East Village/Lower East Side Historic District

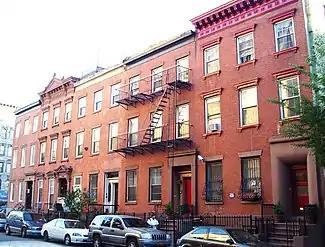
Greek Revival row houses on 3rd Street

The East Village/Lower East Side Historic District in Lower Manhattan, New York City was created by the New York City Landmarks Preservation Commission on October 9, 2012. It encompasses 330 buildings, mostly in the East Village neighborhood, primarily along Second Avenue between East 2nd and 6th Streets, and along the side streets. Some of the buildings are located in a second area between First Avenue and Avenue A along East 6th and 7th Streets. The district is based on the one which had been proposed by the Greenwich Village Society for Historic Preservation, with only minor changes, and is the result of a two-year effort to protect the area.